White City bus station

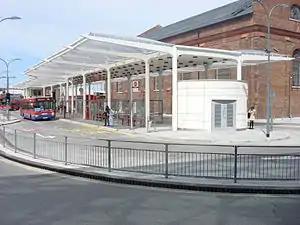
The bus station in May 2009

White City bus station serves the White City area of west London and Westfield London shopping centre.